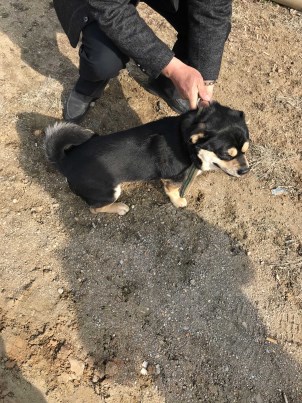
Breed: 3336-n000121-chinese_rural_dog